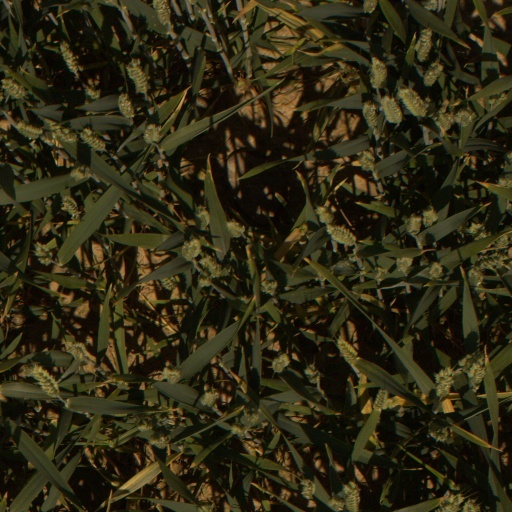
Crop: wheat